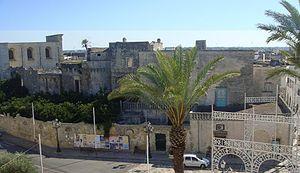
Dans le Salento se trouvent de nombreux châteaux et palais fortifiés construits au cours des diverse périodes historiques par les familles colonisatrices, parfois en modifiant ceux qui étaient pré-existants.